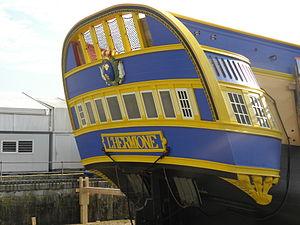
L’Hermione est une réplique du navire de guerre français Hermione, un trois-mât carré, en service de 1779 à 1793, reconstruite dans l'ancien arsenal de Rochefort à partir de 1997 et lancée en eaux salées le 7 septembre 2014.
Sur les anciens navires à voiles, on appelait les bouteilles deux petits compartiments, un de chaque côté du tableau arrière, servant de toilettes aux officiers du bord.